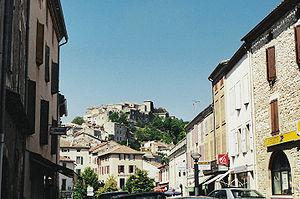
La cité médiévale de Cordes-sur-Ciel (France, Tarn) vue des pieds du village.
Cordes-sur-Ciel est une commune française située dans le département du Tarn, en région Occitanie.